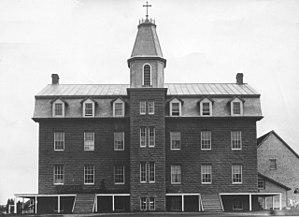
Le Collège Sacré-Cœur de Caraquet, au Nouveau-Brunswick, peu après sa construction, en 1898. Dans la collection Fidèle-Thériault.
Le Collège Sacré-Cœur était un collège canadien construit en 1899. Il se trouvait à Caraquet, au Canada. Après avoir été détruit par un incendie en 1915, il a été reconstruit à Bathurst.